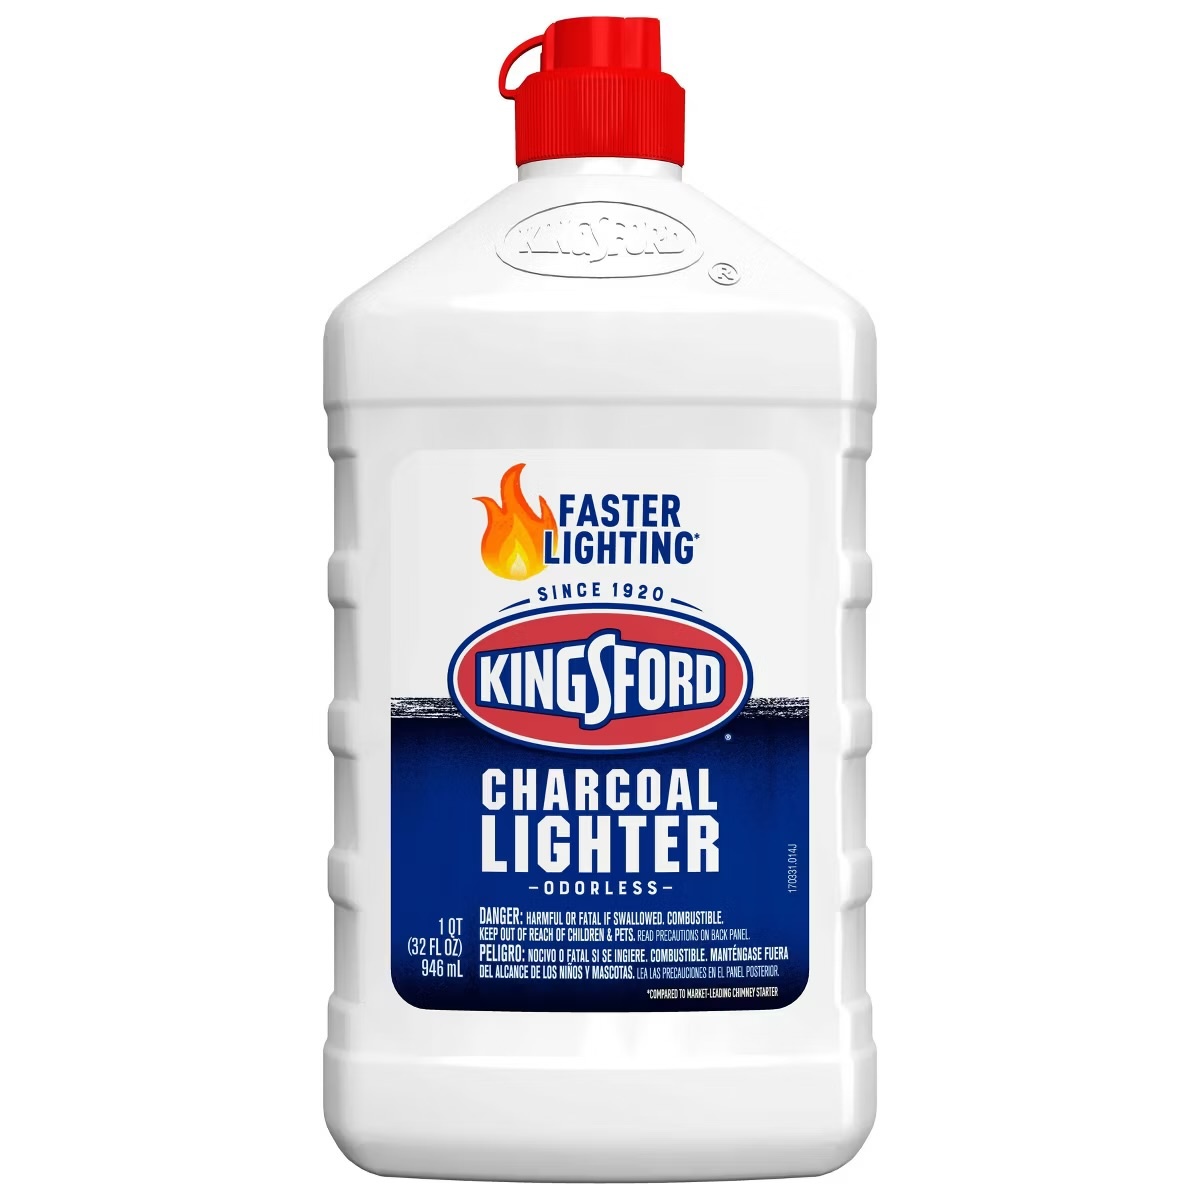
Kingsford 32oz Odorless Charcoal Lighter Fluid Bottle: Quick BBQ Start, No Aftertaste
Quickly start your BBQ with Kingsford 32oz Odorless Charcoal Lighter Fluid Bottle. No more aftertaste, just the perfect balance for your grilling needs. With this odorless fluid, your food will maintain its natural flavors without any added chemicals. Enjoy your BBQ without any hassle!
Brand: Torts
Category: Home & Garden > Kitchen & Dining > Kitchen Appliance Accessories > Portable Cooking Stove Accessories